Singing sand

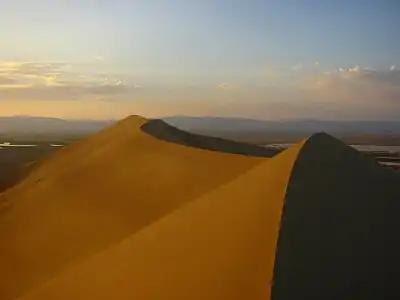
Singing sand dune in Altyn-Emel National Park, Almaty Province, Kazakhstan

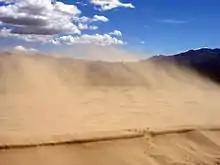
Sand blowing off a crest in the Kelso Dunes of the Mojave Desert, California

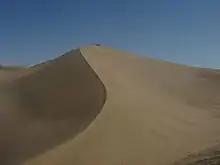
Sand dunes on the edge of Dunhuang

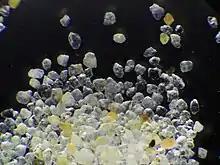
Singing sand from Gold Coast, Queensland, Australia under microscope

Singing sand, also called whistling sand, barking sand, booming sand or singing dune, is sand that produces sound. The sound emission may be caused by wind passing over dunes or by walking on the sand.